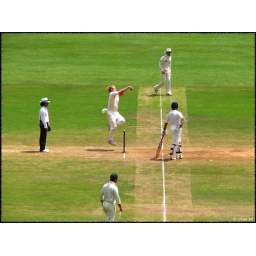
That's Cameron white who played for Bangalore Royal Challengers in IPL. This ground's like a home pitch for him... :p